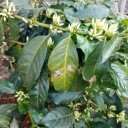
Label: Miner